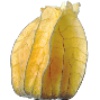
Label: Physalis with Husk 1